Back to the Future

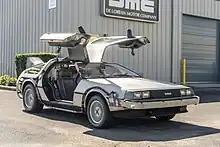
The DeLorean time machine on display in 2021

Principal photography began on November26, 1984, on a 14-week schedule set to conclude on February28, 1985, with an estimated $14million budget. Filming took place mainly at the Universal Studios lot and on location in California. Dean Cundey served as the cinematographer; he and Zemeckis had collaborated on "Romancing the Stone". Editor Arthur Schmidt was hired after Zemeckis saw his work on "Firstborn" (1984); Schmidt recommended hiring Harry Keramidas as co-editor. Frank Marshall also served as a second unit director.